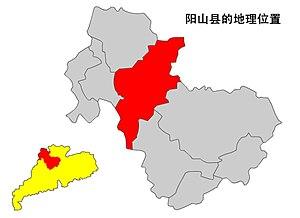
Le xian de Yangshan est un district administratif de la province chinoise du Guangdong. Il est placé sous la juridiction de la ville-préfecture de Qingyuan.